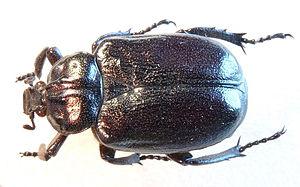
Sare est une commune française située dans le département des Pyrénées-Atlantiques en région Nouvelle-Aquitaine, à la frontière avec l'Espagne. Elle est adossée à la chaîne pyrénéenne, qui forme autour du bassin occupé par le bourg un cirque ouvert vers l'est et le nord. Son histoire géologique explique la formation de grottes qui ont été occupées durant l'Aurignacien ; l'âge du bronze a, quant à lui, laissé de nombreux monuments funéraires sur les pistes et les plateaux montagneux de la commune. Son territoire forme aujourd'hui une enclave dans la Communauté forale de Navarre avec laquelle elle partage 25 km de frontière et la langue basque ; cette particularité a eu des conséquences fortes sur l'histoire de la commune, qui a au cours des siècles conclu des accords pastoraux avec les communes espagnoles voisines. Pendant la Révolution française, les Basques du Labourd sont accusés de garder des relations avec les Navarrais et les Guipuscoans, ce qui conduit à la déportation de la totalité des habitants de Sare en mars 1794 dans des conditions très précaires.